FSO Warszawa

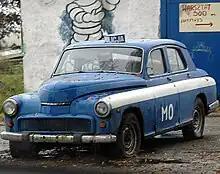
FSO Warszawa abandoned police car.

A draisine of the Warszawa was also produced and was used by the Polish State Railways, mainly for field trips for inspections. Production of this variant was between 1956–1973. Most draisines were sedan models although pickup models were also built. A small number of station wagons were also built for export markets. The steering system was made for driving straight ahead, and a turntable was mounted under the chassis (a screw jack was used to rotate the trolley on the track, after it was lifted, in order to allow driving in both directions at full speed). With further changes, the rear light was modified (red lights at the front instead of the direction indicators and white light at the rear instead of the stop), the brushes in front of the wheels were installed and the suspension was tied with steel cables (to facilitate lifting the car). The maximum speed was , but due to the long braking distance on the track, PKP regulations then limited it to .